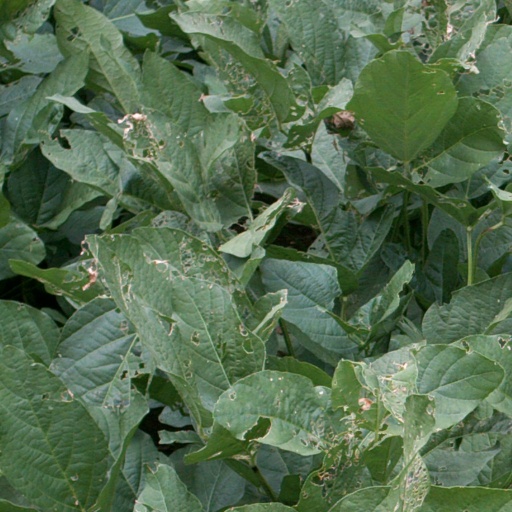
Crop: soybean